Josep Franch (basketball)

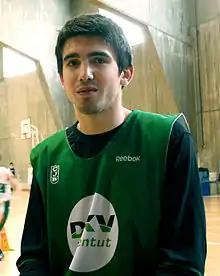

Josep Franch de Pablo (born 28 January 1991) is a Spanish professional basketball player who last played for Estudiantes of the LEB Oro